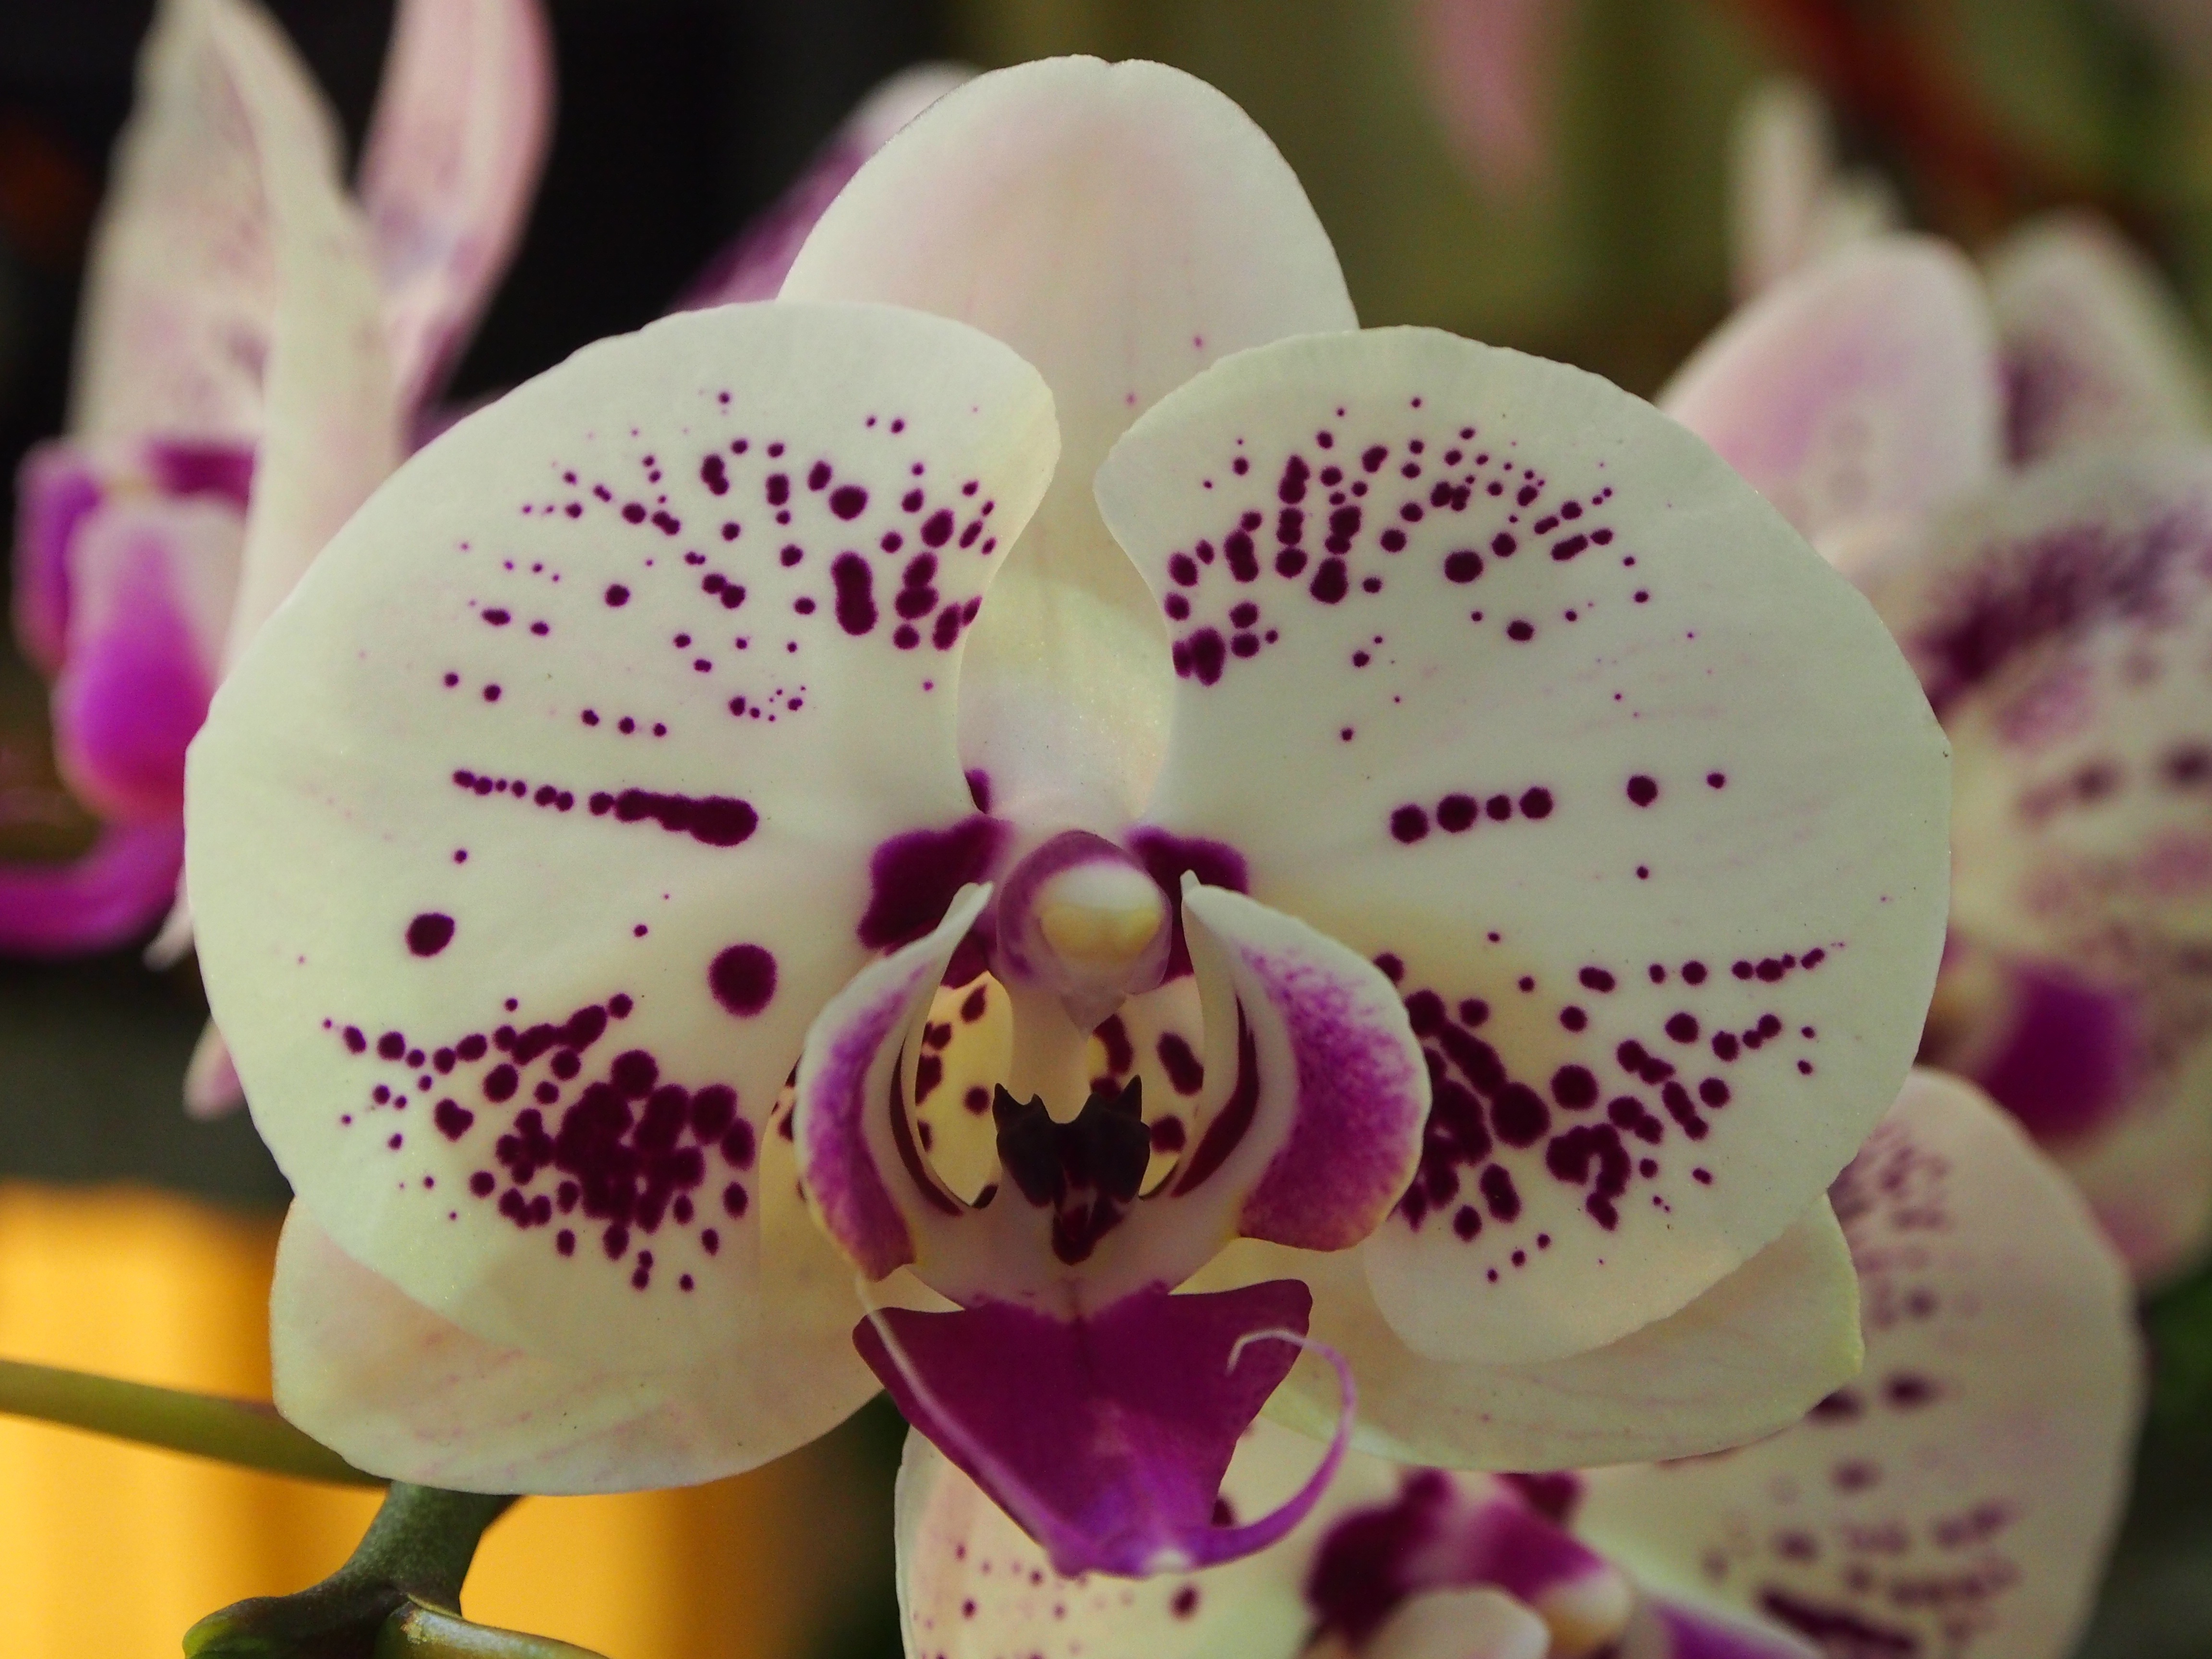
blossom, plant, white, photography, flower, purple, petal, botany, pink, flora, orchid, close up, eye, macro photography, flowering plant, cattleya, butterfly the falkland islands, purple lips, land plant, moth orchid, christmas orchid